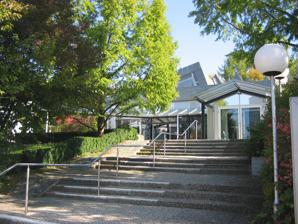
Building: Kunsthalle Tübingen
Country: Germany
Year built: 1971
Art museum in Baden-Württemberg, Germany Kunsthalle Tübingen Location within Baden-Württemberg Established 1971 Location Tübingen , Baden-Württemberg , Germany Type Art museum Kunsthalle Tübingen is an art museum in the university town of Tübingen , Baden-Württemberg , Germany . It was founded (and the erection of its building financed) in 1971 by Paula Zundel and Dr. Margarethe Fischer-Bosch, daughters of the industrialist Robert Bosch (founder of Robert Bosch GmbH ) in memory of painter Georg Friedrich Zundel , Paula Zundel's late husband. The building was erected during the big northern expansion of Tübingen in the 1960s and early 1970s, when the Wanne district (a.o.) was built almost from scratch as a residential area on the town's (formerly) rural northern hills. For the first eleven years of its existence, it hosted mainly exhibitions of modern art and contemporary art . From 1982, it also frequently presented the works of painters of the classical modernity , e.g. Cézanne , Degas , Picasso , Renoir , Toulouse-Lautrec or Henri Rousseau , while keeping up the focus on modern art and contemporary art. The first director of the Kunsthalle and, so far, for most of its existence, was Götz Adriani , from 1971 to 2005. His main theme was the leading role of the 19th century and early 20th-century French art for international modernity. Adriani managed to organize the first exhibitions in Germany of the works many of the French painters of the period of the late 19th and early 20th centuries at the Kunsthalle Tübingen. As for contemporary art, he was helpful in promoting the careers of artists such as George Segal (1972), Richard Hamilton (1974), and Claes Oldenburg (1975). From 2006 to 2009, Martin Hellmond was the director at Kunsthalle. The current director ( curator ) is Dr. Nicole Fritz. Since 2003, the museum is financed by a charitable non-profit foundation (before, it had been an institution of the city of Tübingen), consisting of private donations and the money of the Zundel family. References Home page (German) 48°32′31″N 9°02′52″E / 48.54194°N 9.04778°E / 48.54194; 9.04778 Authority control databases International ISNI VIAF National Germany United States France BnF data Australia Czech Republic Norway Latvia Israel Academics CiNii Artists ULAN Other IdRef